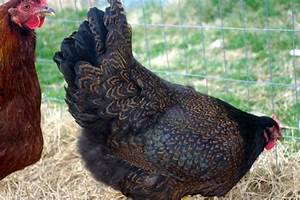
Label: chicken